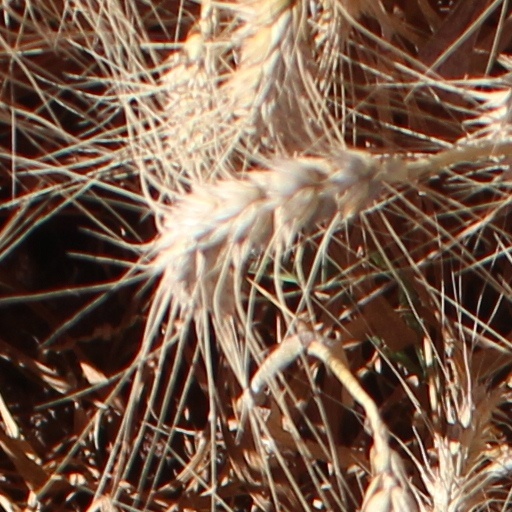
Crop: wheat